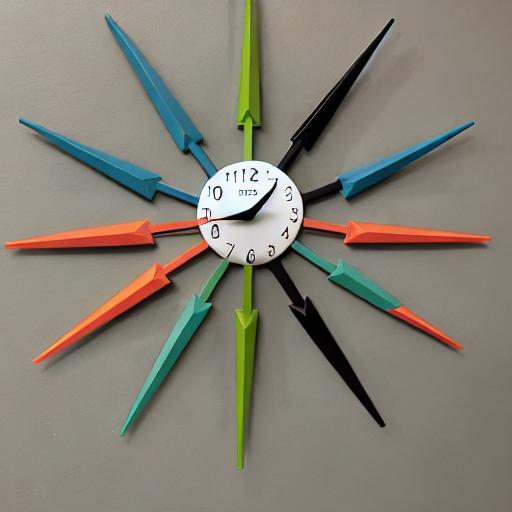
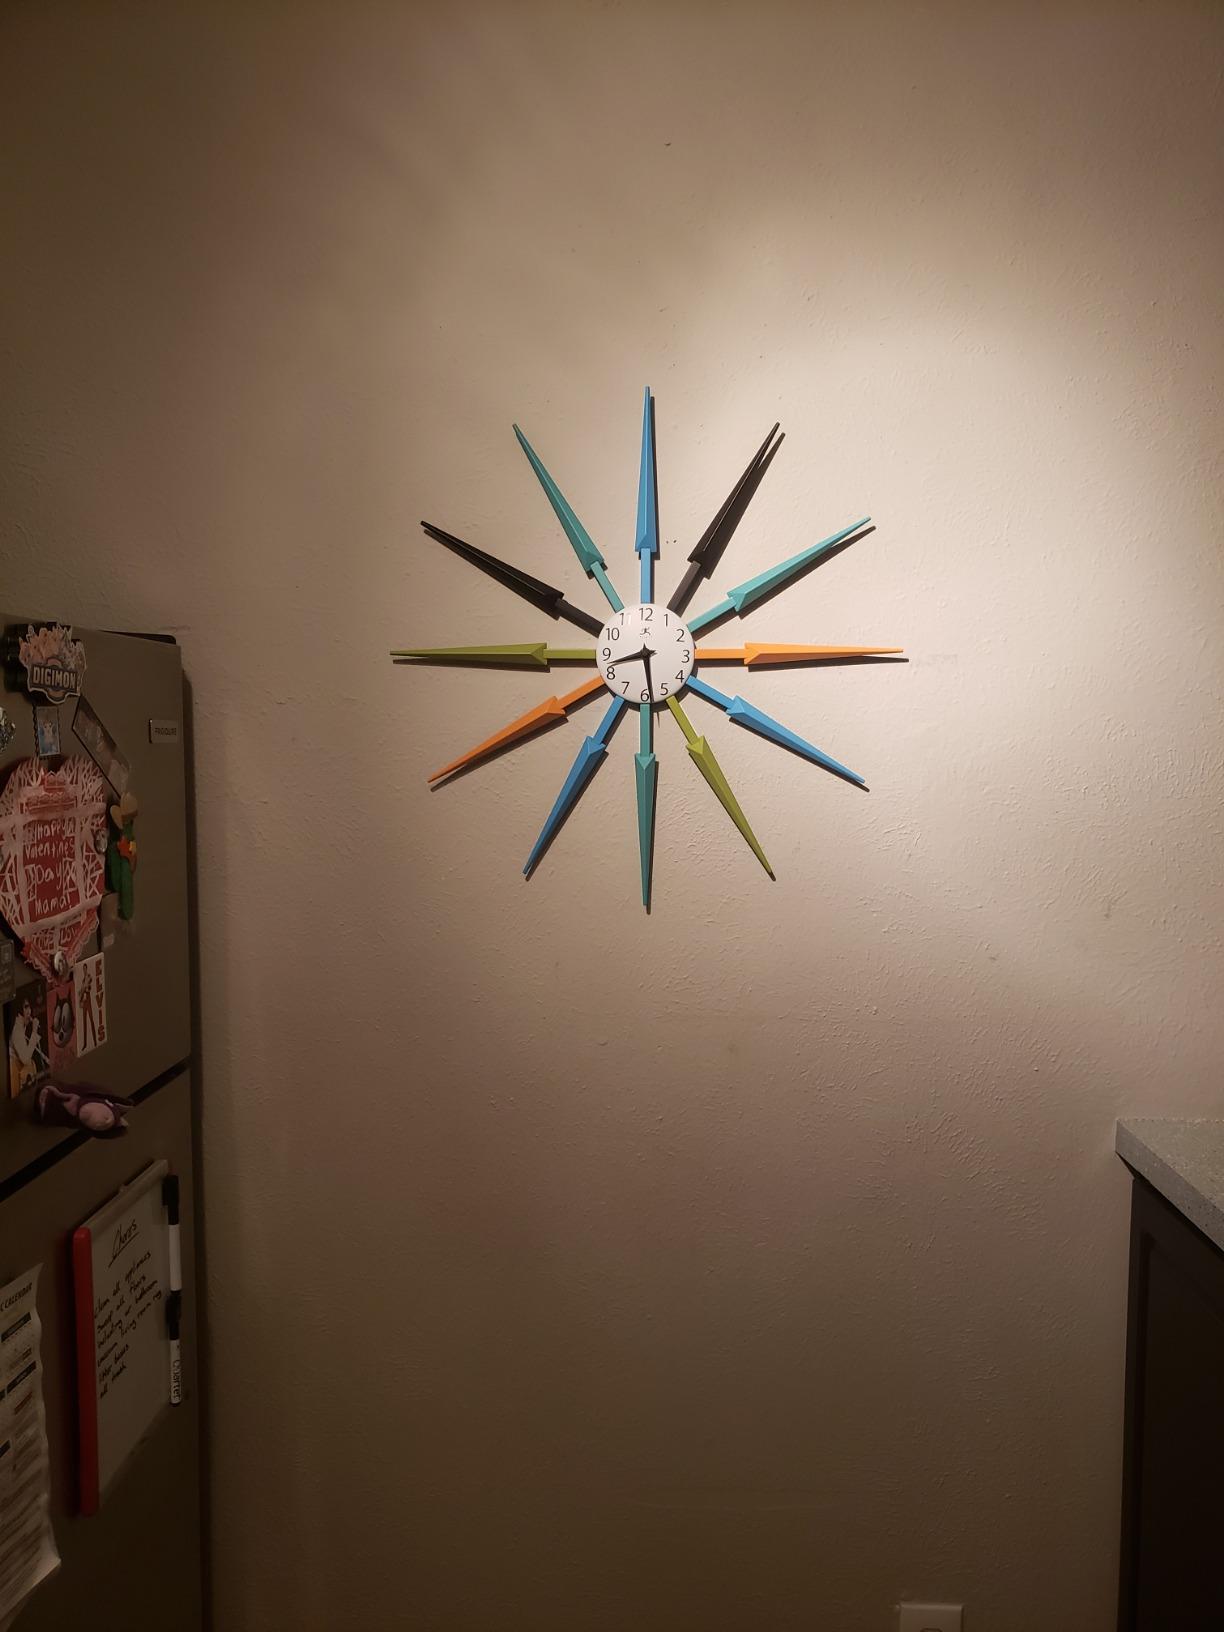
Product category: clock
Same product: no